Petter Solberg

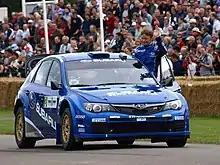
Solberg with the new hatchback Impreza WRC at the Goodwood Festival of Speed.

For the 2008 season, Solberg and Atkinson were retained by SWRT as driving staff. Solberg started his season with a fifth place in Monte Carlo and fourth in Sweden, but went on to retire or finish outside point-scoring positions in the following four events. A radical new hatchback homologation of the long-serving Subaru Impreza, the WRC2008, debuted on the Acropolis Rally, marked by the Norwegian collecting a runner-up spot to Sébastien Loeb.